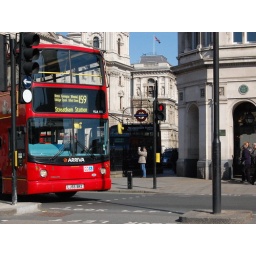
red bus in london